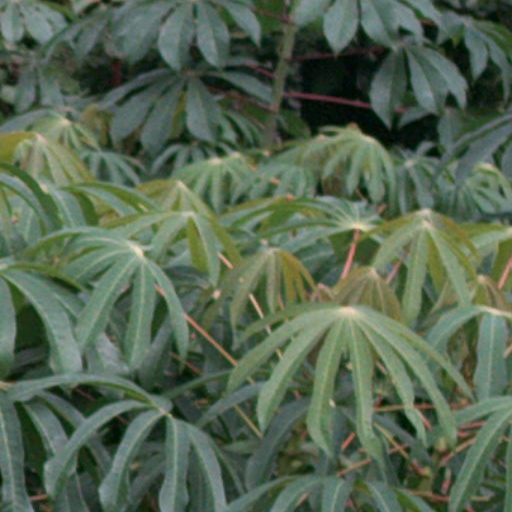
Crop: cassava